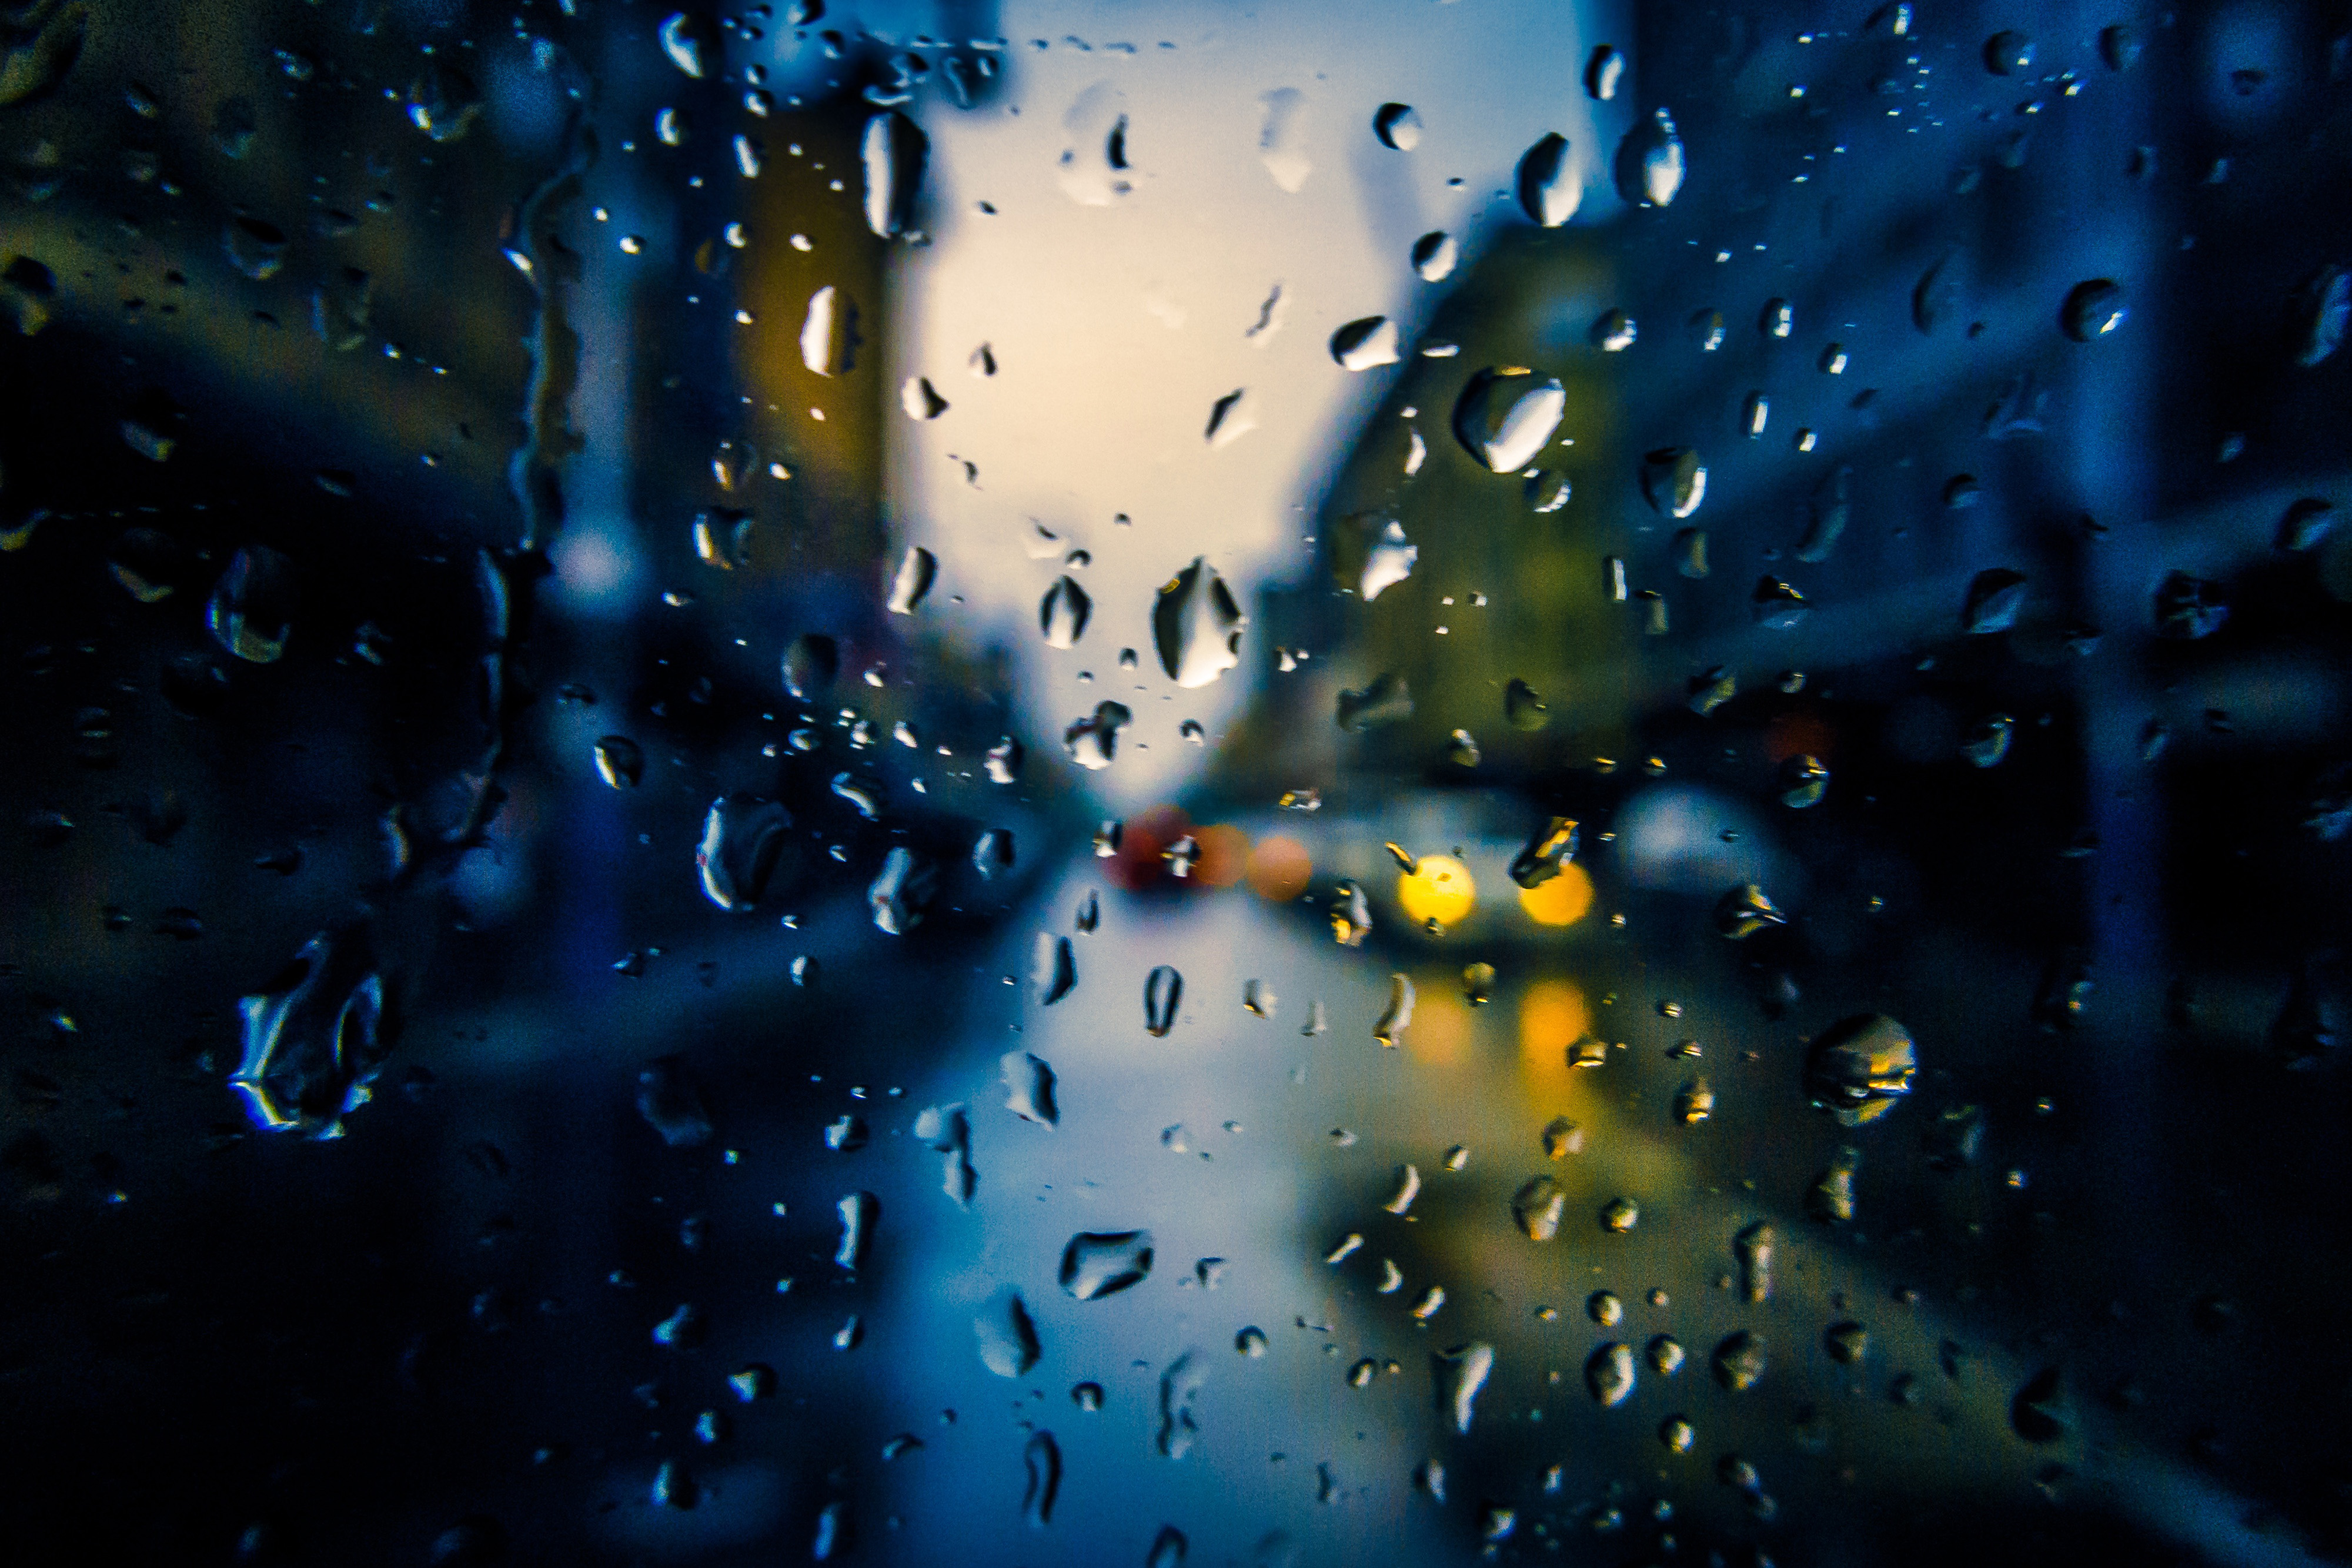
blue, water, sky, rain, light, drop, drizzle, atmosphere, precipitation, space, liquid, night, electric blue, photography, darkness, reflection, world, graphics